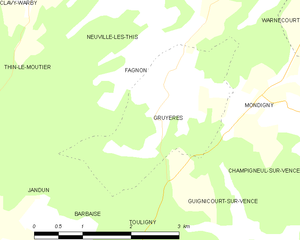
Carte des communes françaises: Gruyères